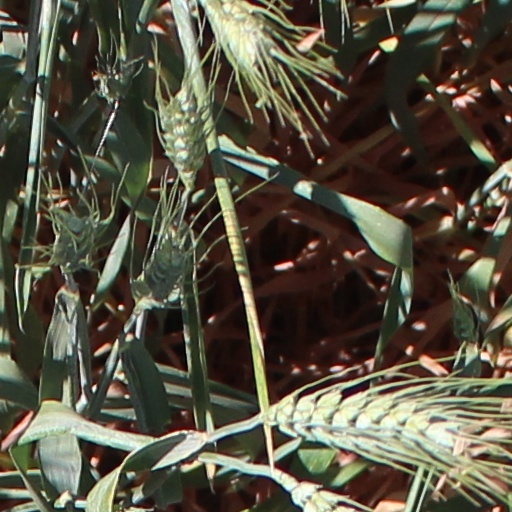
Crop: wheat